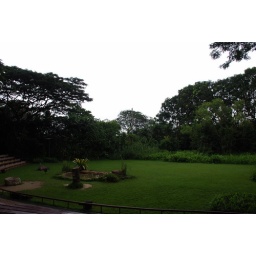
empty sky in bird park